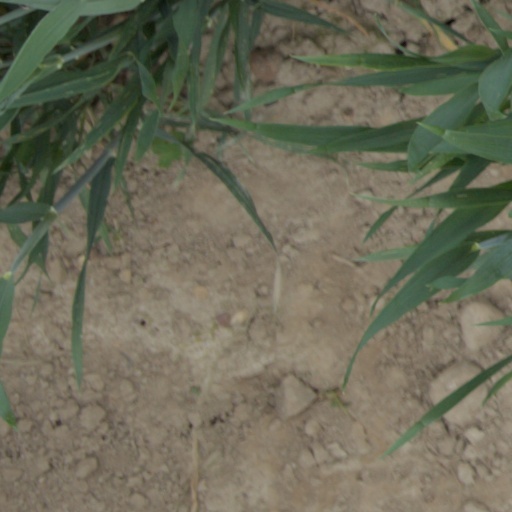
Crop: wheat